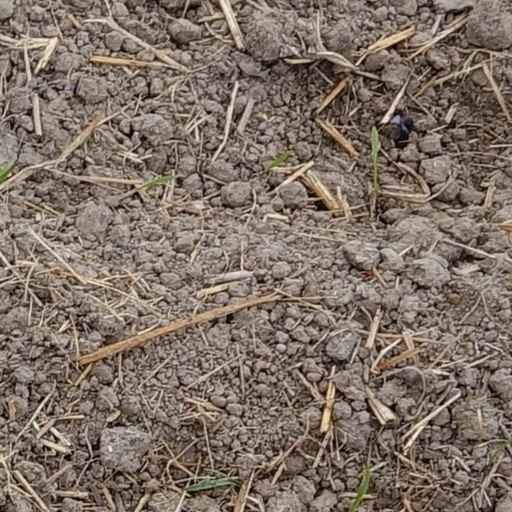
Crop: wheat